Shokufeh Kavani

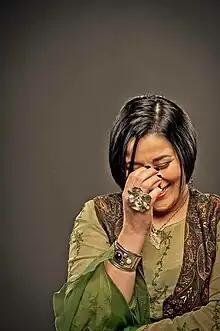
Photo from Page 6 of the book "Our Story", Published by SBS, Australia

Shokufeh Kavani (born 1970) is an Iranian-born Australian contemporary artist, painter, nurse, translator. She is primarily known as a translator and as an abstract painter. She is fluent in Australian English, in addition to her native language Persian. She lives in Sydney.